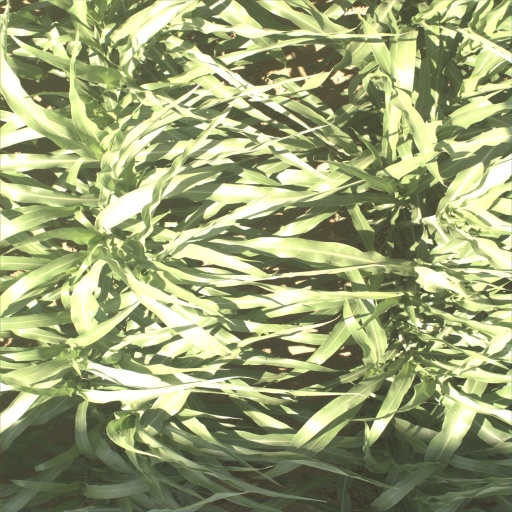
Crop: sorghum